Utrecht ship

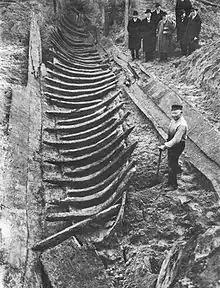
Discovery of the ship in 1930.

The remains of the ship were found during excavation works at the Van Hoornekade in Northern Utrecht, Netherlands, on 3 December 1930. Those who had initially discovered her believed the wreck to be that of a Roman ship, but after the use of tree-ring dating in the late 1950s, it was determined the ship was much younger, dating back to the 10th century.